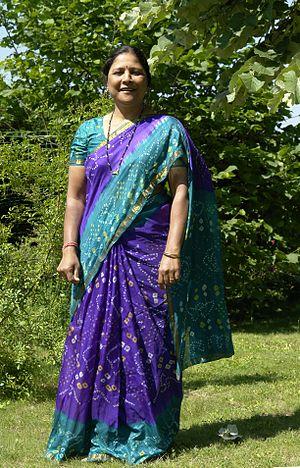
Sari bleu. Photo prise en Europe. Le modèle a posé. Géolocalisation non communiquée pour protection de la vie privée.